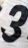
Number: 3